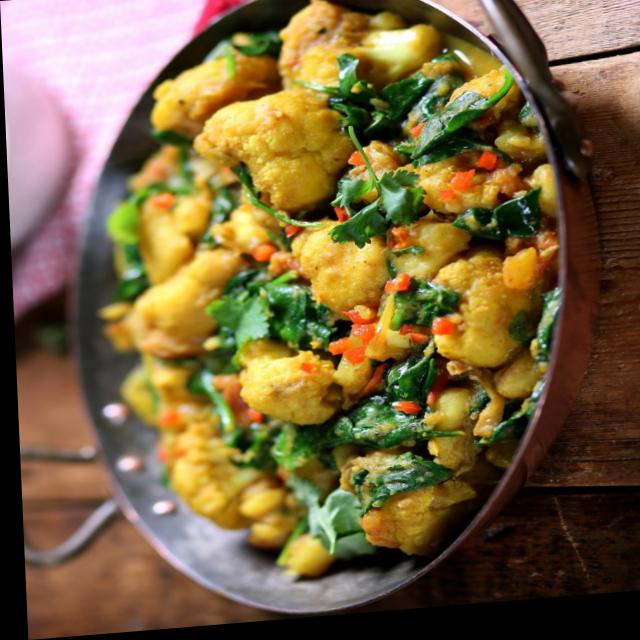
Dish: aloo_gobi